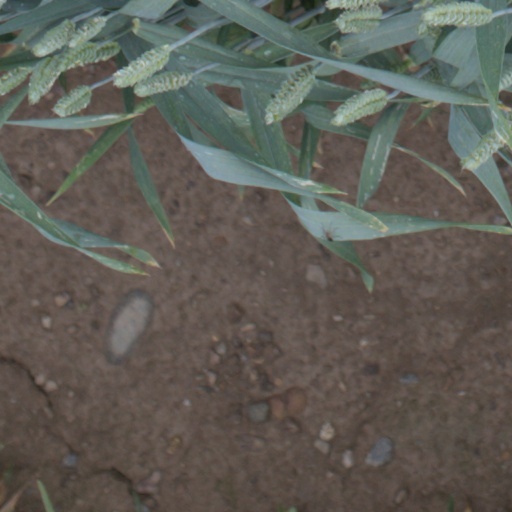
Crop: wheat